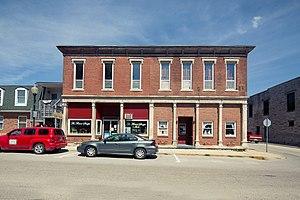
Ellettsville est une ville américaine située dans le comté de Monroe, dans l’État de l’Indiana. Lors du recensement de 2010, sa population s’élevait à 6 378 habitants.